Jacques Gamelin

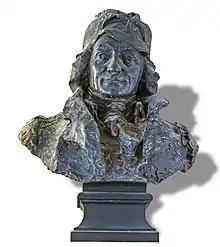
Jacques Gamelin sculpted by Alexandre Falguiere

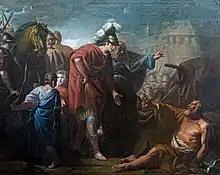
"Alexandre et Diogène", the artist is depicting the scene where Alexander asks Diogenes, "Is there anything I can do for you?" and Diogenes answers, "Yes, stand out of my sun."

Jacques Gamelin (October 3, 1738 – October 12, 1803) was an artist born in Carcassonne, France, the son of a successful merchant. After receiving an education from the Jesuits, he went into the service of Nicolas Joseph de Marcassus, baron de Puymaurin (1718–1791), a wealthy industrialist of Toulouse, in order to learn the ways of business. Puymaurin quickly saw that his young assistant had little talent or interest in business but showed great promise as an artist. Gamelin's father rejected Puymaurin's suggestion that Jacques be sent to an art academy, so the baron paid his way at the Académie royale de Toulouse himself. After five years study, Jacques Gamelin won the Académie's first prize and he went to Paris to continue his studies. Gamelin later went to Rome with Puymaurin's financial assistance to study under Jacques-Louis David and Joseph-Marie Vien and eventually became a painter to Pope Clement XIV. On the death of his father, which left Jacques a wealthy man, he returned to Toulouse where he taught at the Académie. He is most known today for his paintings and engravings of battle scenes, which can be found in art museums throughout France. Jacques Gamelin died in Carcassonne on October 12, 1803.